Pseudo-R-squared

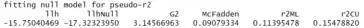
This displays R output from calculating pseudo-r-squared values using the "pscl" package by Simon Jackman. The pseudo-R-squared by McFadden is clearly labelled “McFadden”, which is equal to the pseudo-R-squared by Cohen. Next to this, the pseudo-r-squared by Cox and Snell is labelled “r2ML” and this type of pseudo-R-squared By Cox and Snell is sometimes simply called “ML”. The last value listed, labelled “r2CU” is the pseudo-r-squared by Nagelkerke and is the same as the pseudo-r-squared by Cragg and Uhler.

In statistics, pseudo-R-squared values are used when the outcome variable is nominal or ordinal such that the coefficient of determination cannot be applied as a measure for goodness of fit and when a likelihood function is used to fit a model.